Procedures of the United States Congress

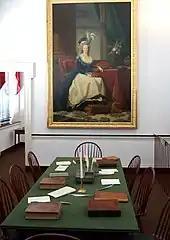
This second floor committee room in Congress Hall in Philadelphia has a portrait of Marie Antoinette which was presented as a gift from the French monarch following the American Revolution.

There are a variety of means for members to vote on bills, including systems using lights and bells and electronic voting. Most votes, including quorum votes, are done electronically, and allow members to vote "yea" or "nay" or "present". They light up when the vote is in process. Members insert a voting "ID card" and can change their votes during the last five minutes if they choose; in addition, paper ballots are used on some occasions ("yea" indicated by the color green, "nay" by red.) To conduct a voice vote the chairman asks "As many as are in favor say Aye, as many as are opposed, say No". Rules permit live media coverage of voting, although prohibit use of these broadcasts for political purposes or political advertisements. House rules require a three-fifths vote to pass a ruling that contains a specified federal income tax rate increase. One member cannot cast a vote for another member. It is possible for citizens to learn how congresspersons voted by consulting an online database.